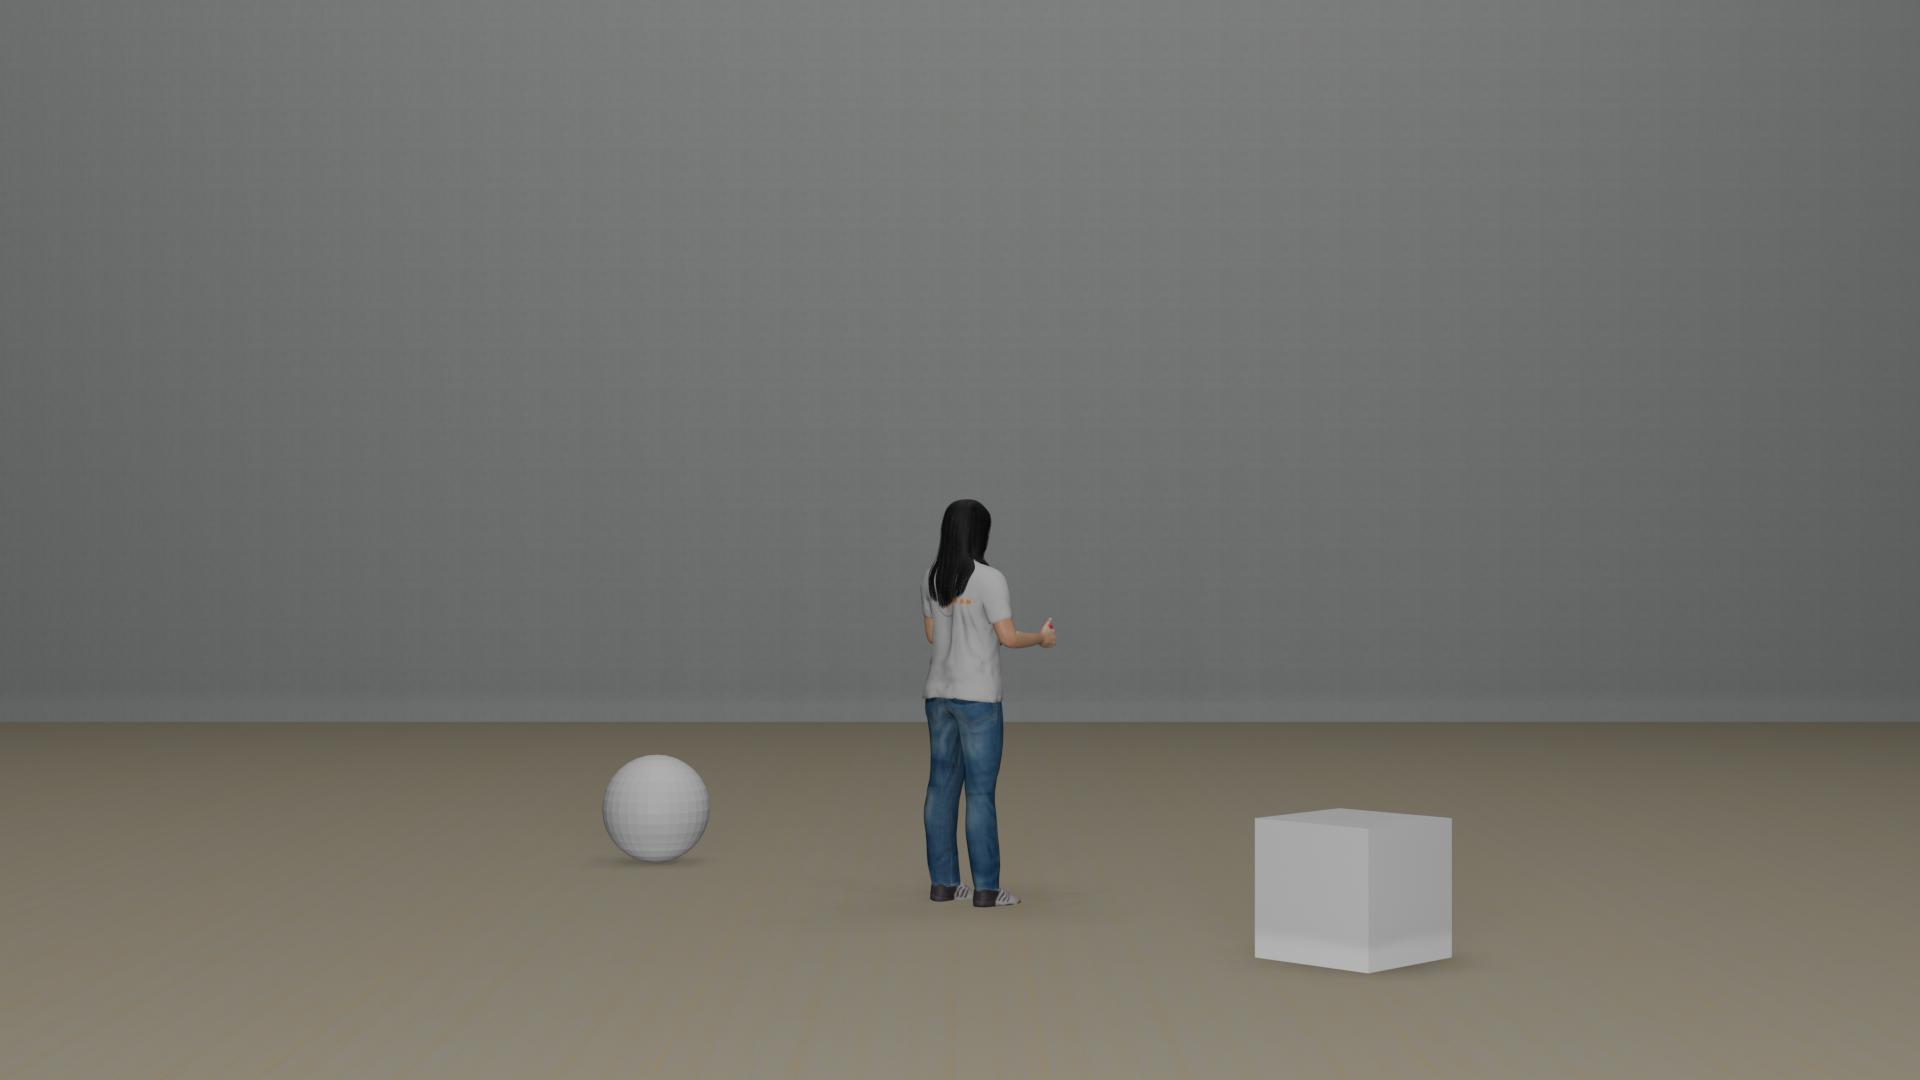
Task: level2_spatial
Answer: 'right'